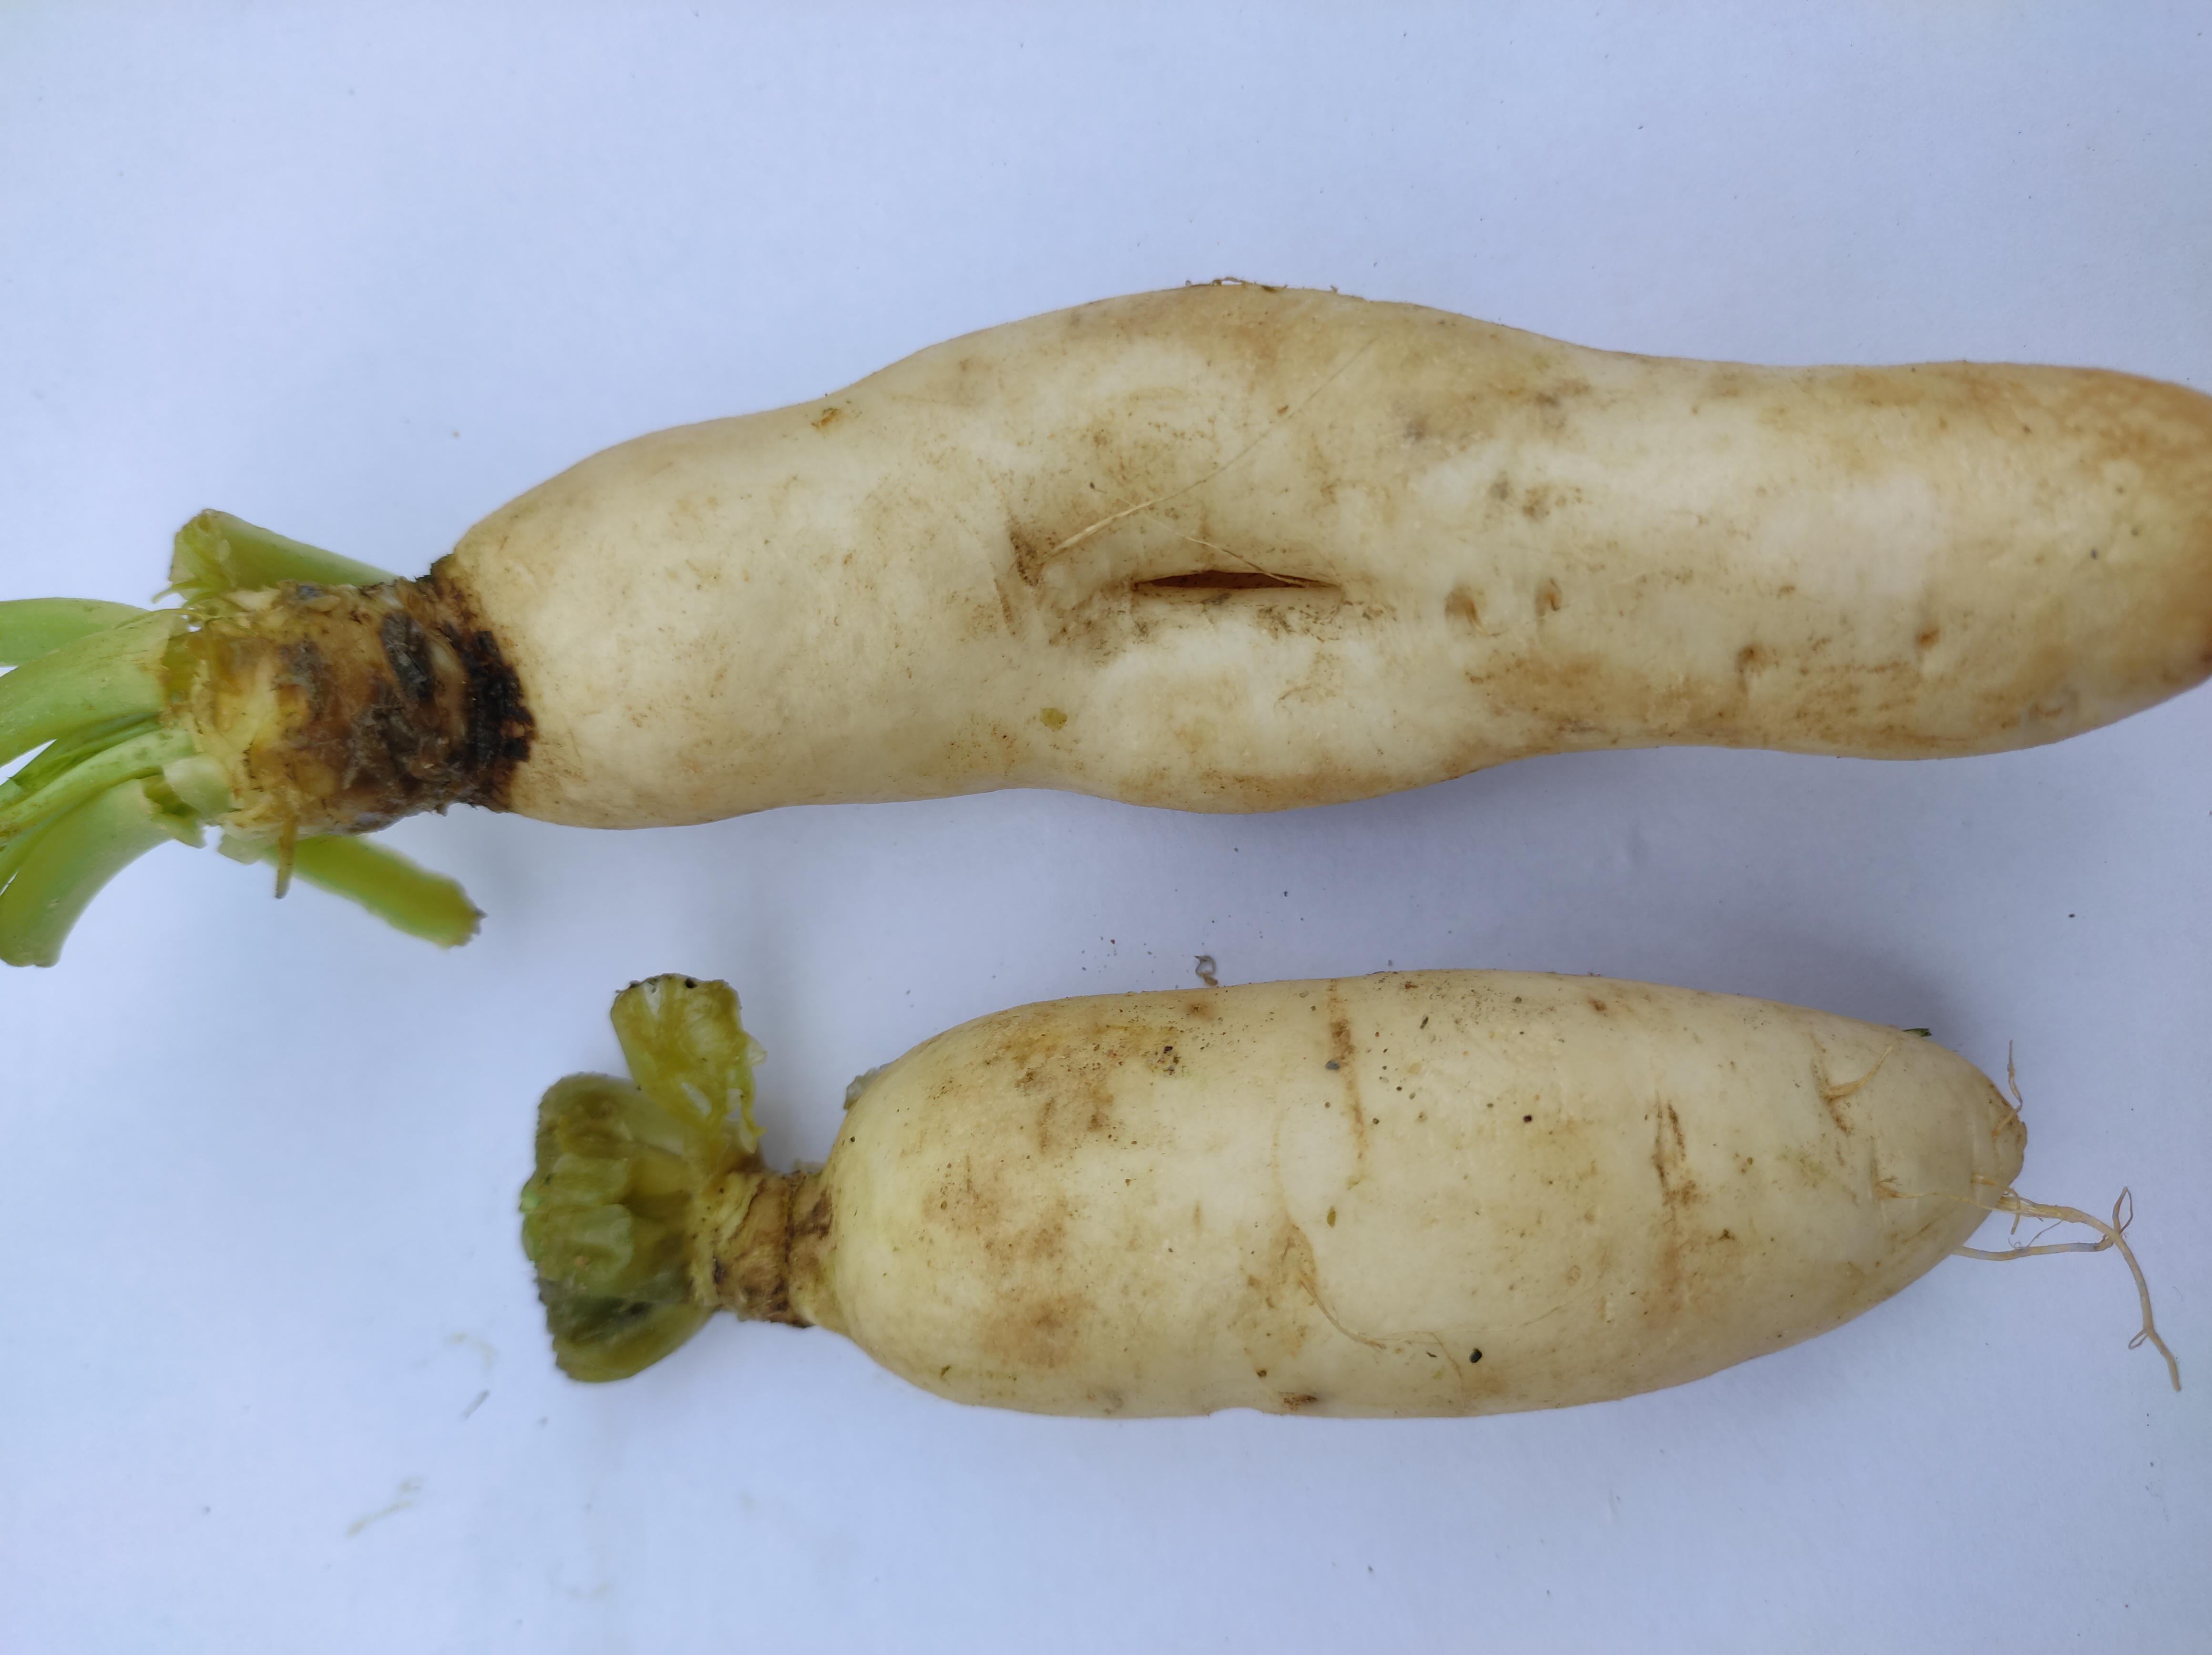
Label: Radish